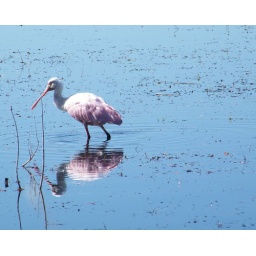
since the sky's reflection in the water was bright, the pink coloring of the feathers is easily visible.